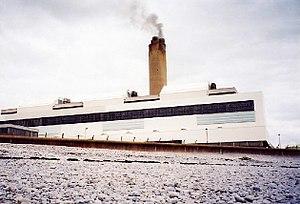
La centrale d'Aberthaw est une centrale thermique alimentée au charbon située au pays de Galles au Royaume-Uni.